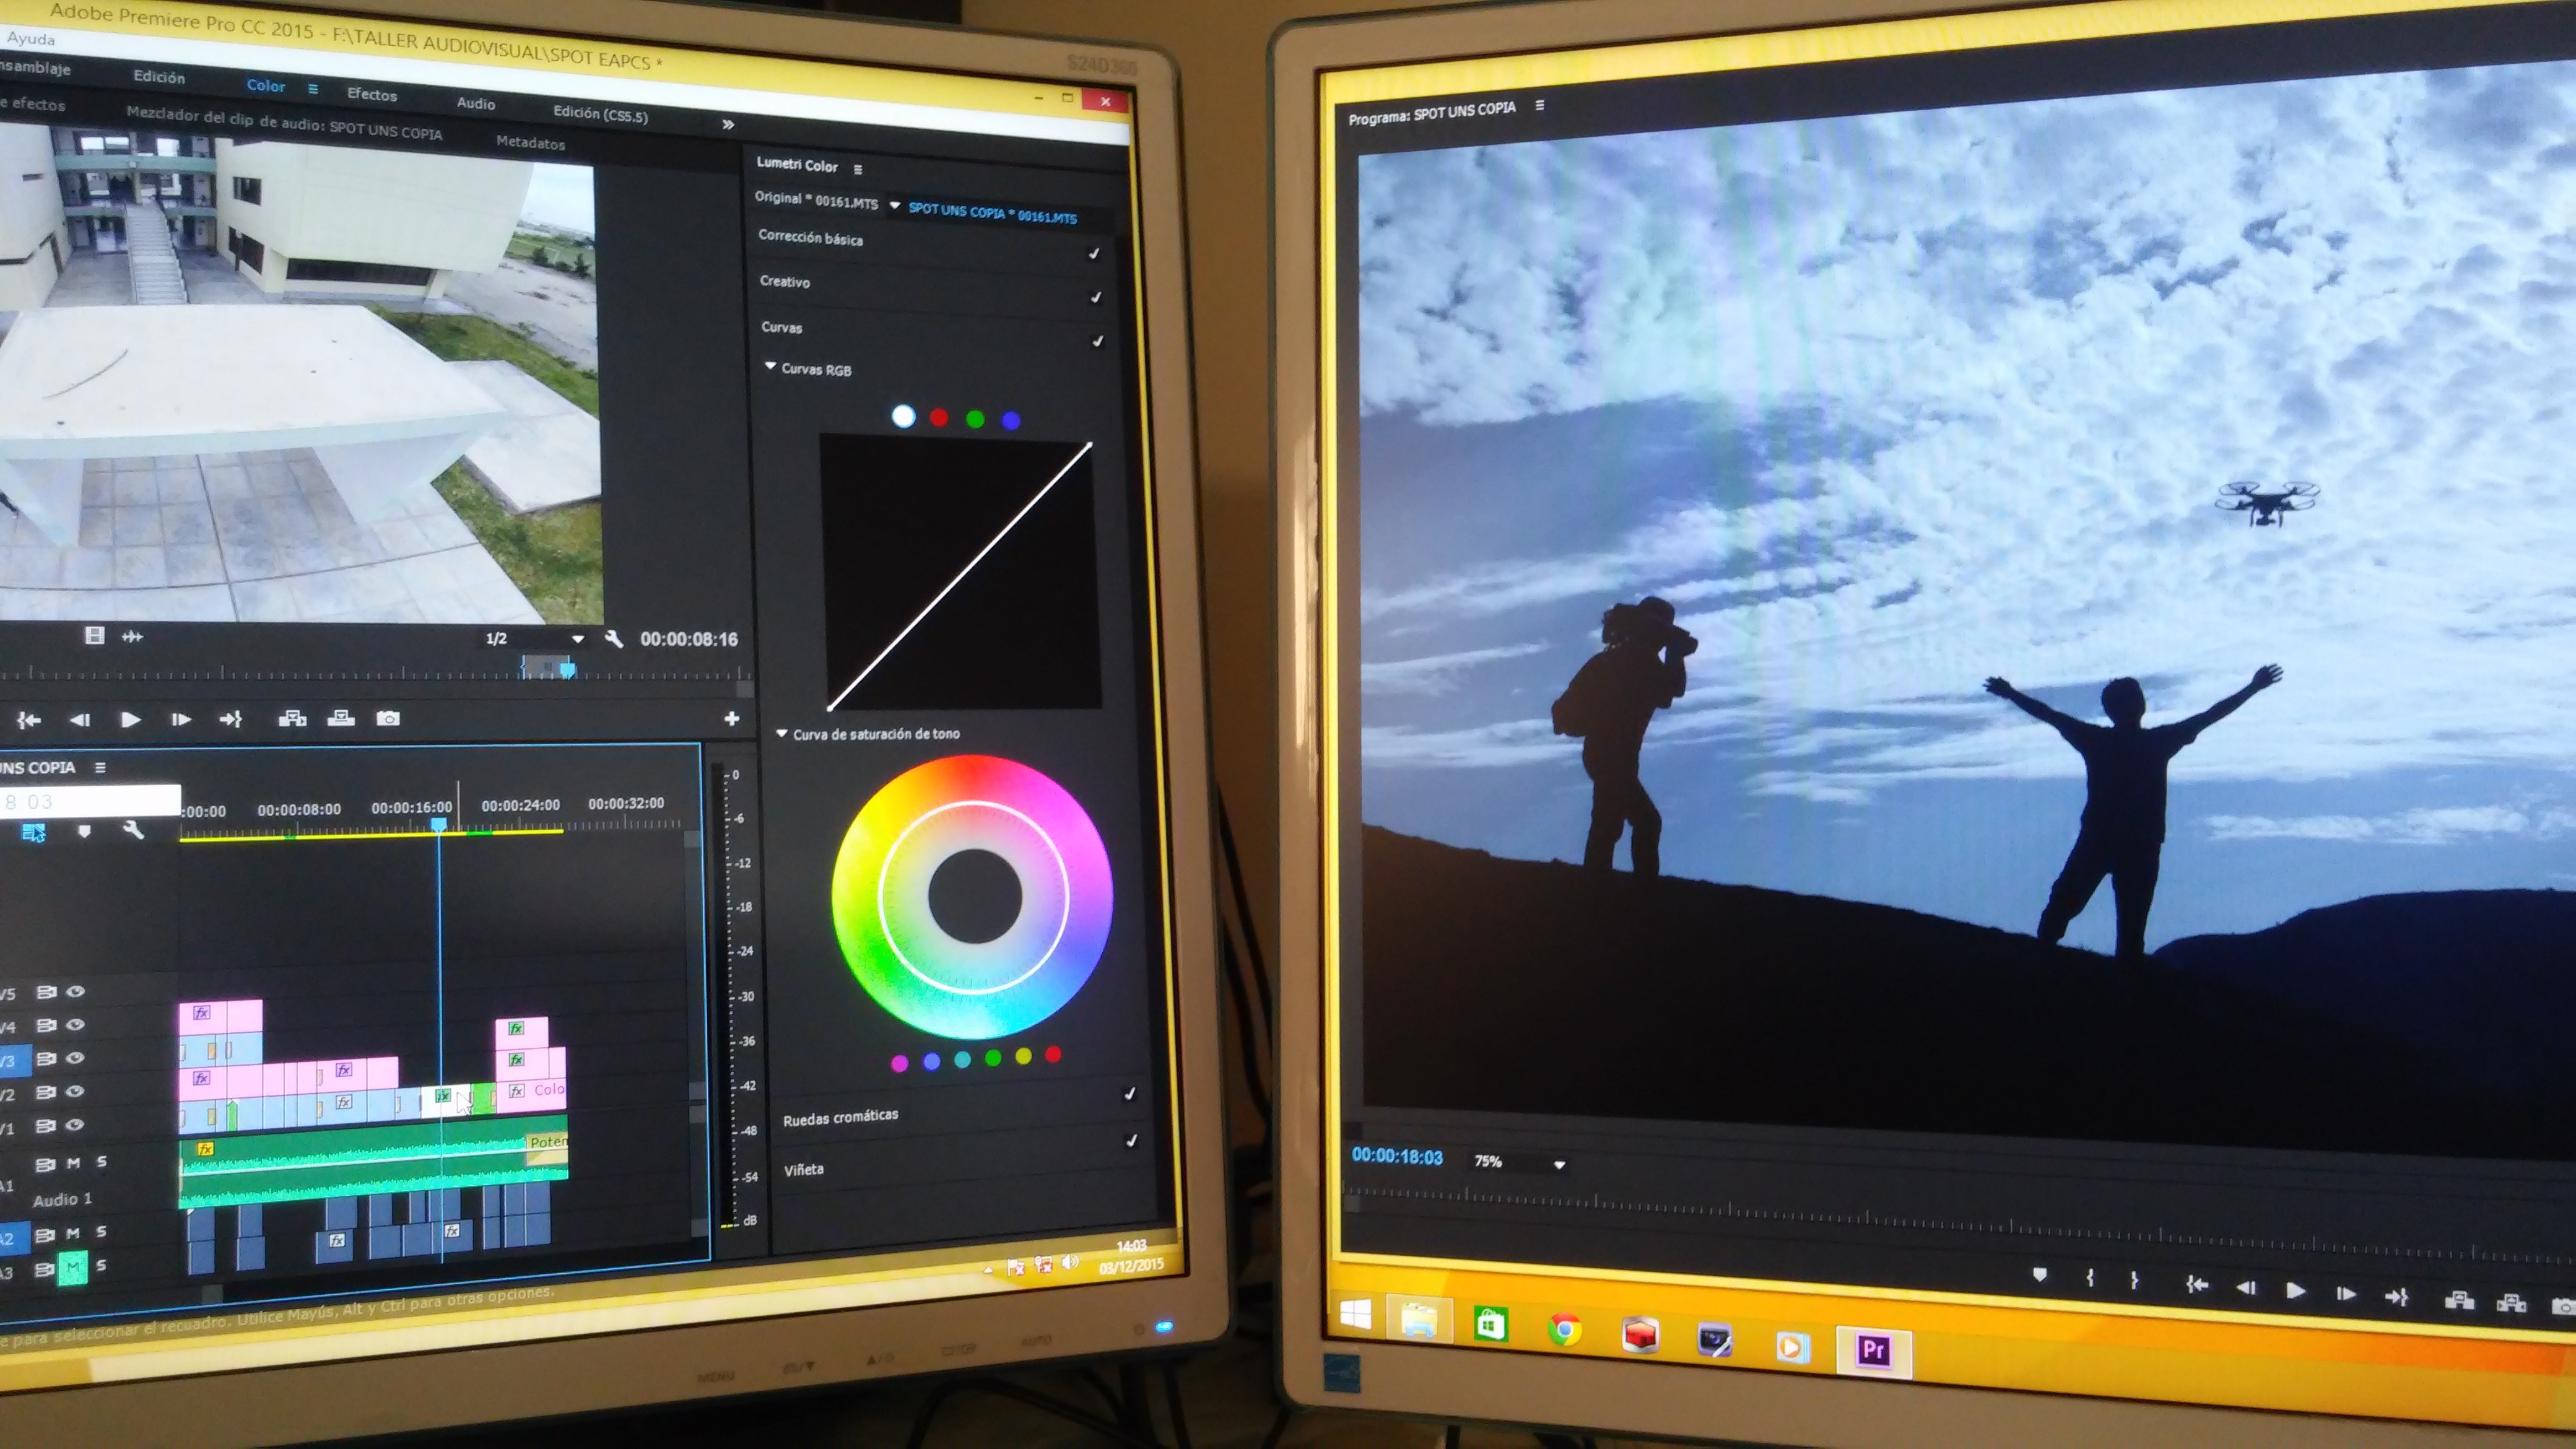
technology, television, room, process, cut, monitor, video, electronics, edition, movie, multimedia, presentation, edit, screenshot, paste, request, maview, proffesion, personal computer, computer monitor, display device, television set, led backlit lcd display, lcd tv